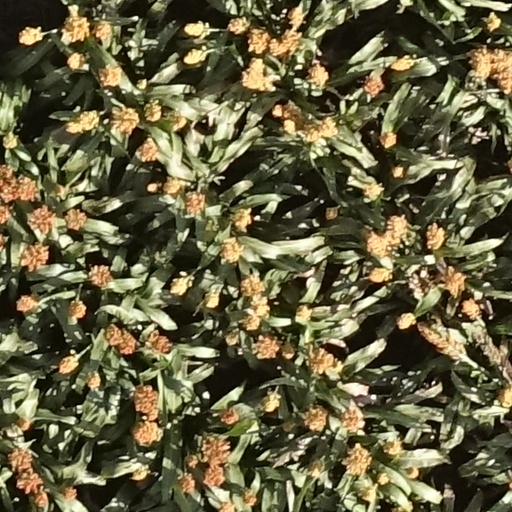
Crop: sorghum